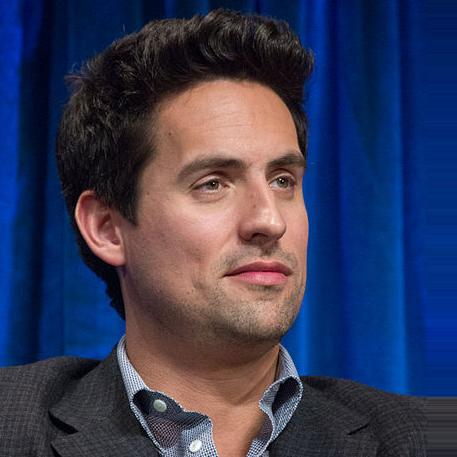
Age: 32